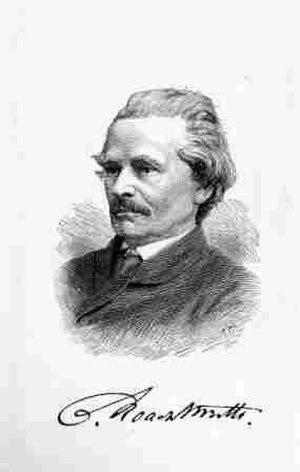
Charles Roach Smith, est un érudit et un archéologue amateur élu membre de la société des antiquaires de Londres et de la Royal Numismatic Society. Il est membre fondateur de la British Archaeological Association. Roach Smith est pionnier dans l'étude statistique des collections de monnaies romaines.